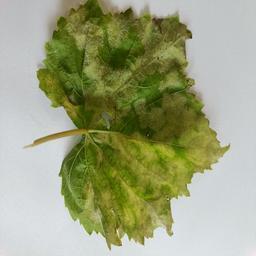
Label: Downy Mildew